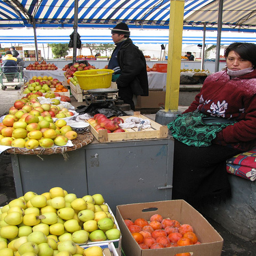
A woman sitting outside of a fruit stand.
A man and a woman standing inside of a farmers market.
Apples and oranges are being displayed at a market.
Two people working at a market with oranges and apples.
A woman in red sweater standing next to boxes of fruit.